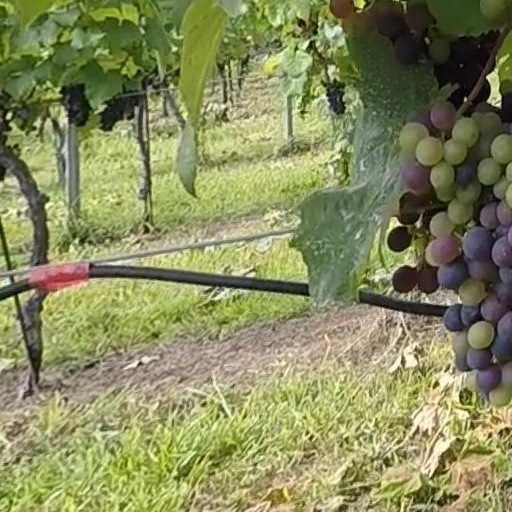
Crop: grape